Daewoo Lacetti

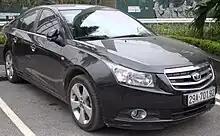
Daewoo Lacetti Premiere

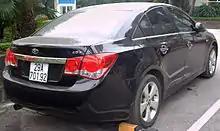
Daewoo Lacetti Premiere

The second-generation, built on the GM Delta II platform, is sold in most markets as the Chevrolet Cruze. In South Korea it was originally branded as the Daewoo Lacetti Premiere, until the Daewoo brand was replaced by Chevrolet in 2011.